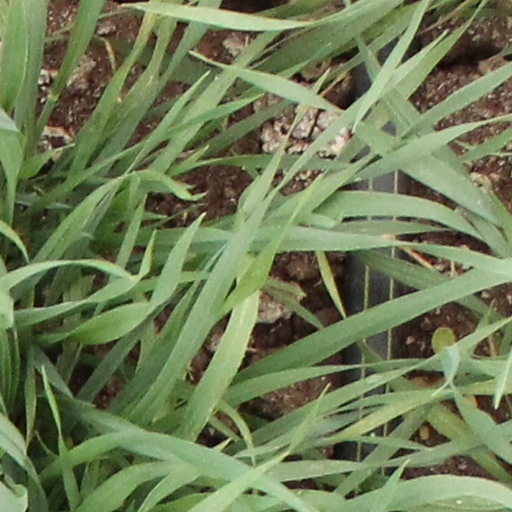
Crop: wheat